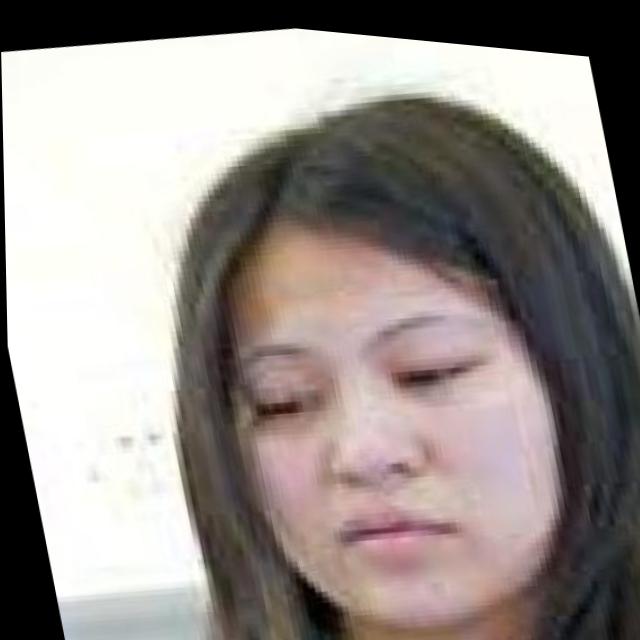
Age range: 13-20